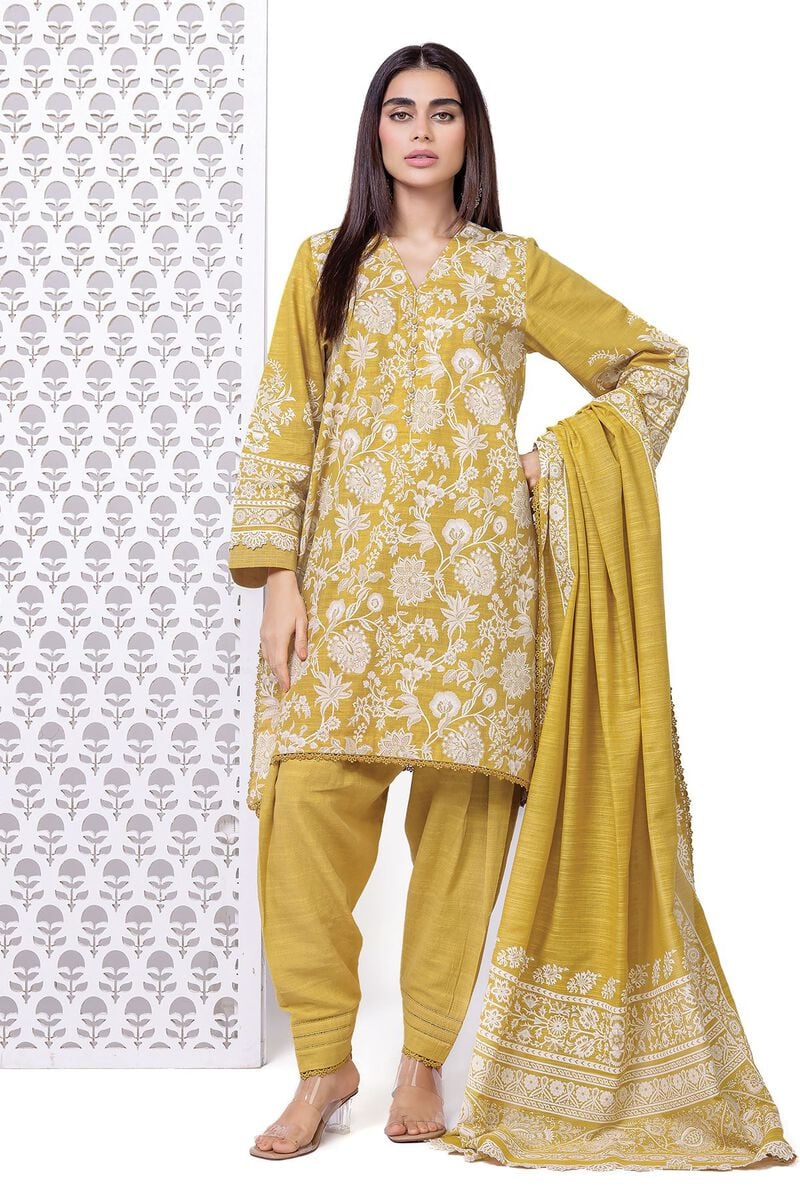
yellow multi embroidered salwar suit